Waterloo Ridge Lutheran Church

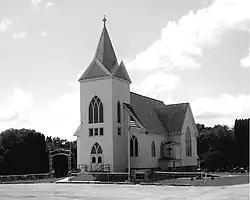

Waterloo Ridge Lutheran Church is located northwest of the unincorporated community of Dorchester, Iowa, United States. It and the churchyard form a nationally recognized historic district that was listed on the National Register of Historic Places in 2015. At the time of its nomination, it consisted of three resources, which included one contributing building, one contributing site, and one contributing structure.